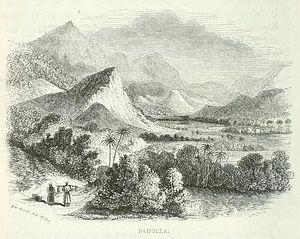
La production de café au Sri Lanka a atteint un sommet dans les années 1870, avec plus de 111 400 acres de terres cultivées. Les Néerlandais ont expérimenté avec la culture du café au XVIIIᵉ siècle, mais il n'a pas réussi jusqu'à ce que les Britanniques ont commencé à grande échelle de la production commerciale à la suite de la Colebrooke–Cameron Commission des réformes de 1833. En 1860, le pays a été parmi les principaux producteurs de café des nations unies dans le monde. Bien que la production de café reste une source de revenus, il n'est plus un principal secteur économique. En 2014, le pays s'est classé 43ᵉ des plus grands producteurs de café dans le monde.
Le caféier vient de la province de Kaffa, en Éthiopie. Sa culture se répand dans l'Arabie voisine, où sa popularité a profité de la prohibition de l'alcool par l'islam. Appelé K'hawah, qui signifie « revigorant », sa rareté l'a rendu très cher en Europe jusqu'au premier tiers du XVIIIᵉ siècle. Puis sa culture déferle en quatre vagues, Java des années 1720, La Réunion des années 1730-1740, le Suriname des années 1750-1770 et Saint-Domingue des années 1770-1780.